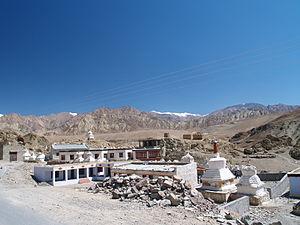
Cet article contient une liste de monastères de l'Himalaya.